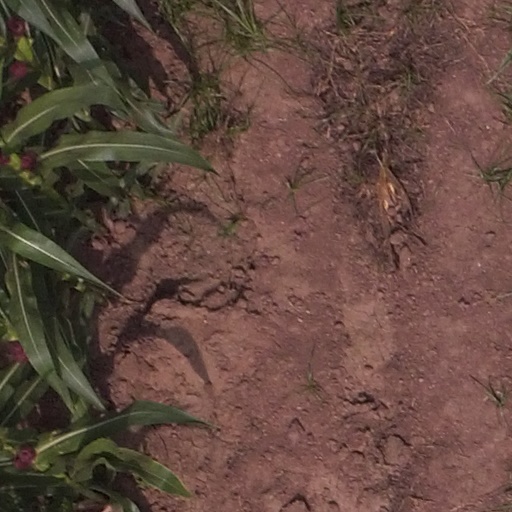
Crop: maize; corn